Demographics of Tonga

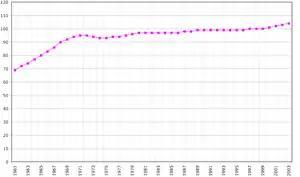
2005 Food and Agriculture Organization data showing the population of Tonga (in thousands) with time

Tongans, a Polynesian group, represent more than 98% of the inhabitants of Tonga. The rest are European (the majority are British), mixed European, and other Pacific Islanders. There also are several hundred Chinese. Almost two-thirds of the population live on its main island, Tongatapu. Although an increasing number of Tongans have moved into the only urban and commercial center, Nukualofa, where European and Indigenous cultural and living patterns have blended, village life and kinship ties continue to be important throughout the country. Everyday life is heavily influenced by Polynesian traditions and especially by the Christian faith; for example, all commerce and entertainment activities cease from midnight Saturday until midnight Sunday, and the constitution declares the Sabbath to be sacred, forever. Other important Christian denominations include Methodists (Free Wesleyan) and Roman Catholics, and the Church of Jesus Christ of Latter-day Saints.